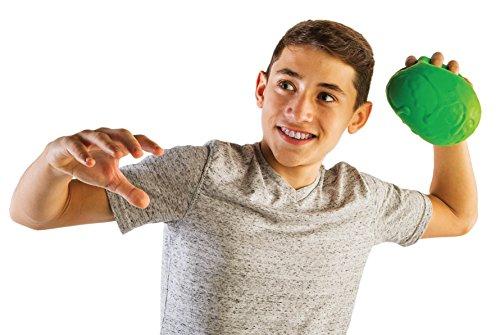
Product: Diggin Slimeball Dodge Ball, Green
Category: Toys & Games | Sports & Outdoor Play | Blasters & Foam Play
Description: Soft and safe slime ball dodgeball Active slime fun with no mess Take it anywhere Easy to grip, fun to throw Includes one 6” slime ball dodgeball.
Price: $7.59 $ 7 . 59
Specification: ProductDimensions:6x6x6inches|ItemWeight:7.2ounces|ShippingWeight:7.2ounces(Viewshippingratesandpolicies)|DomesticShipping:ItemcanbeshippedwithinU.S.|InternationalShipping:ThisitemcanbeshippedtoselectcountriesoutsideoftheU.S.LearnMore|ASIN:B01N1V0EB3|Itemmodelnumber:2111|Manufacturerrecommendedage:6months-8years